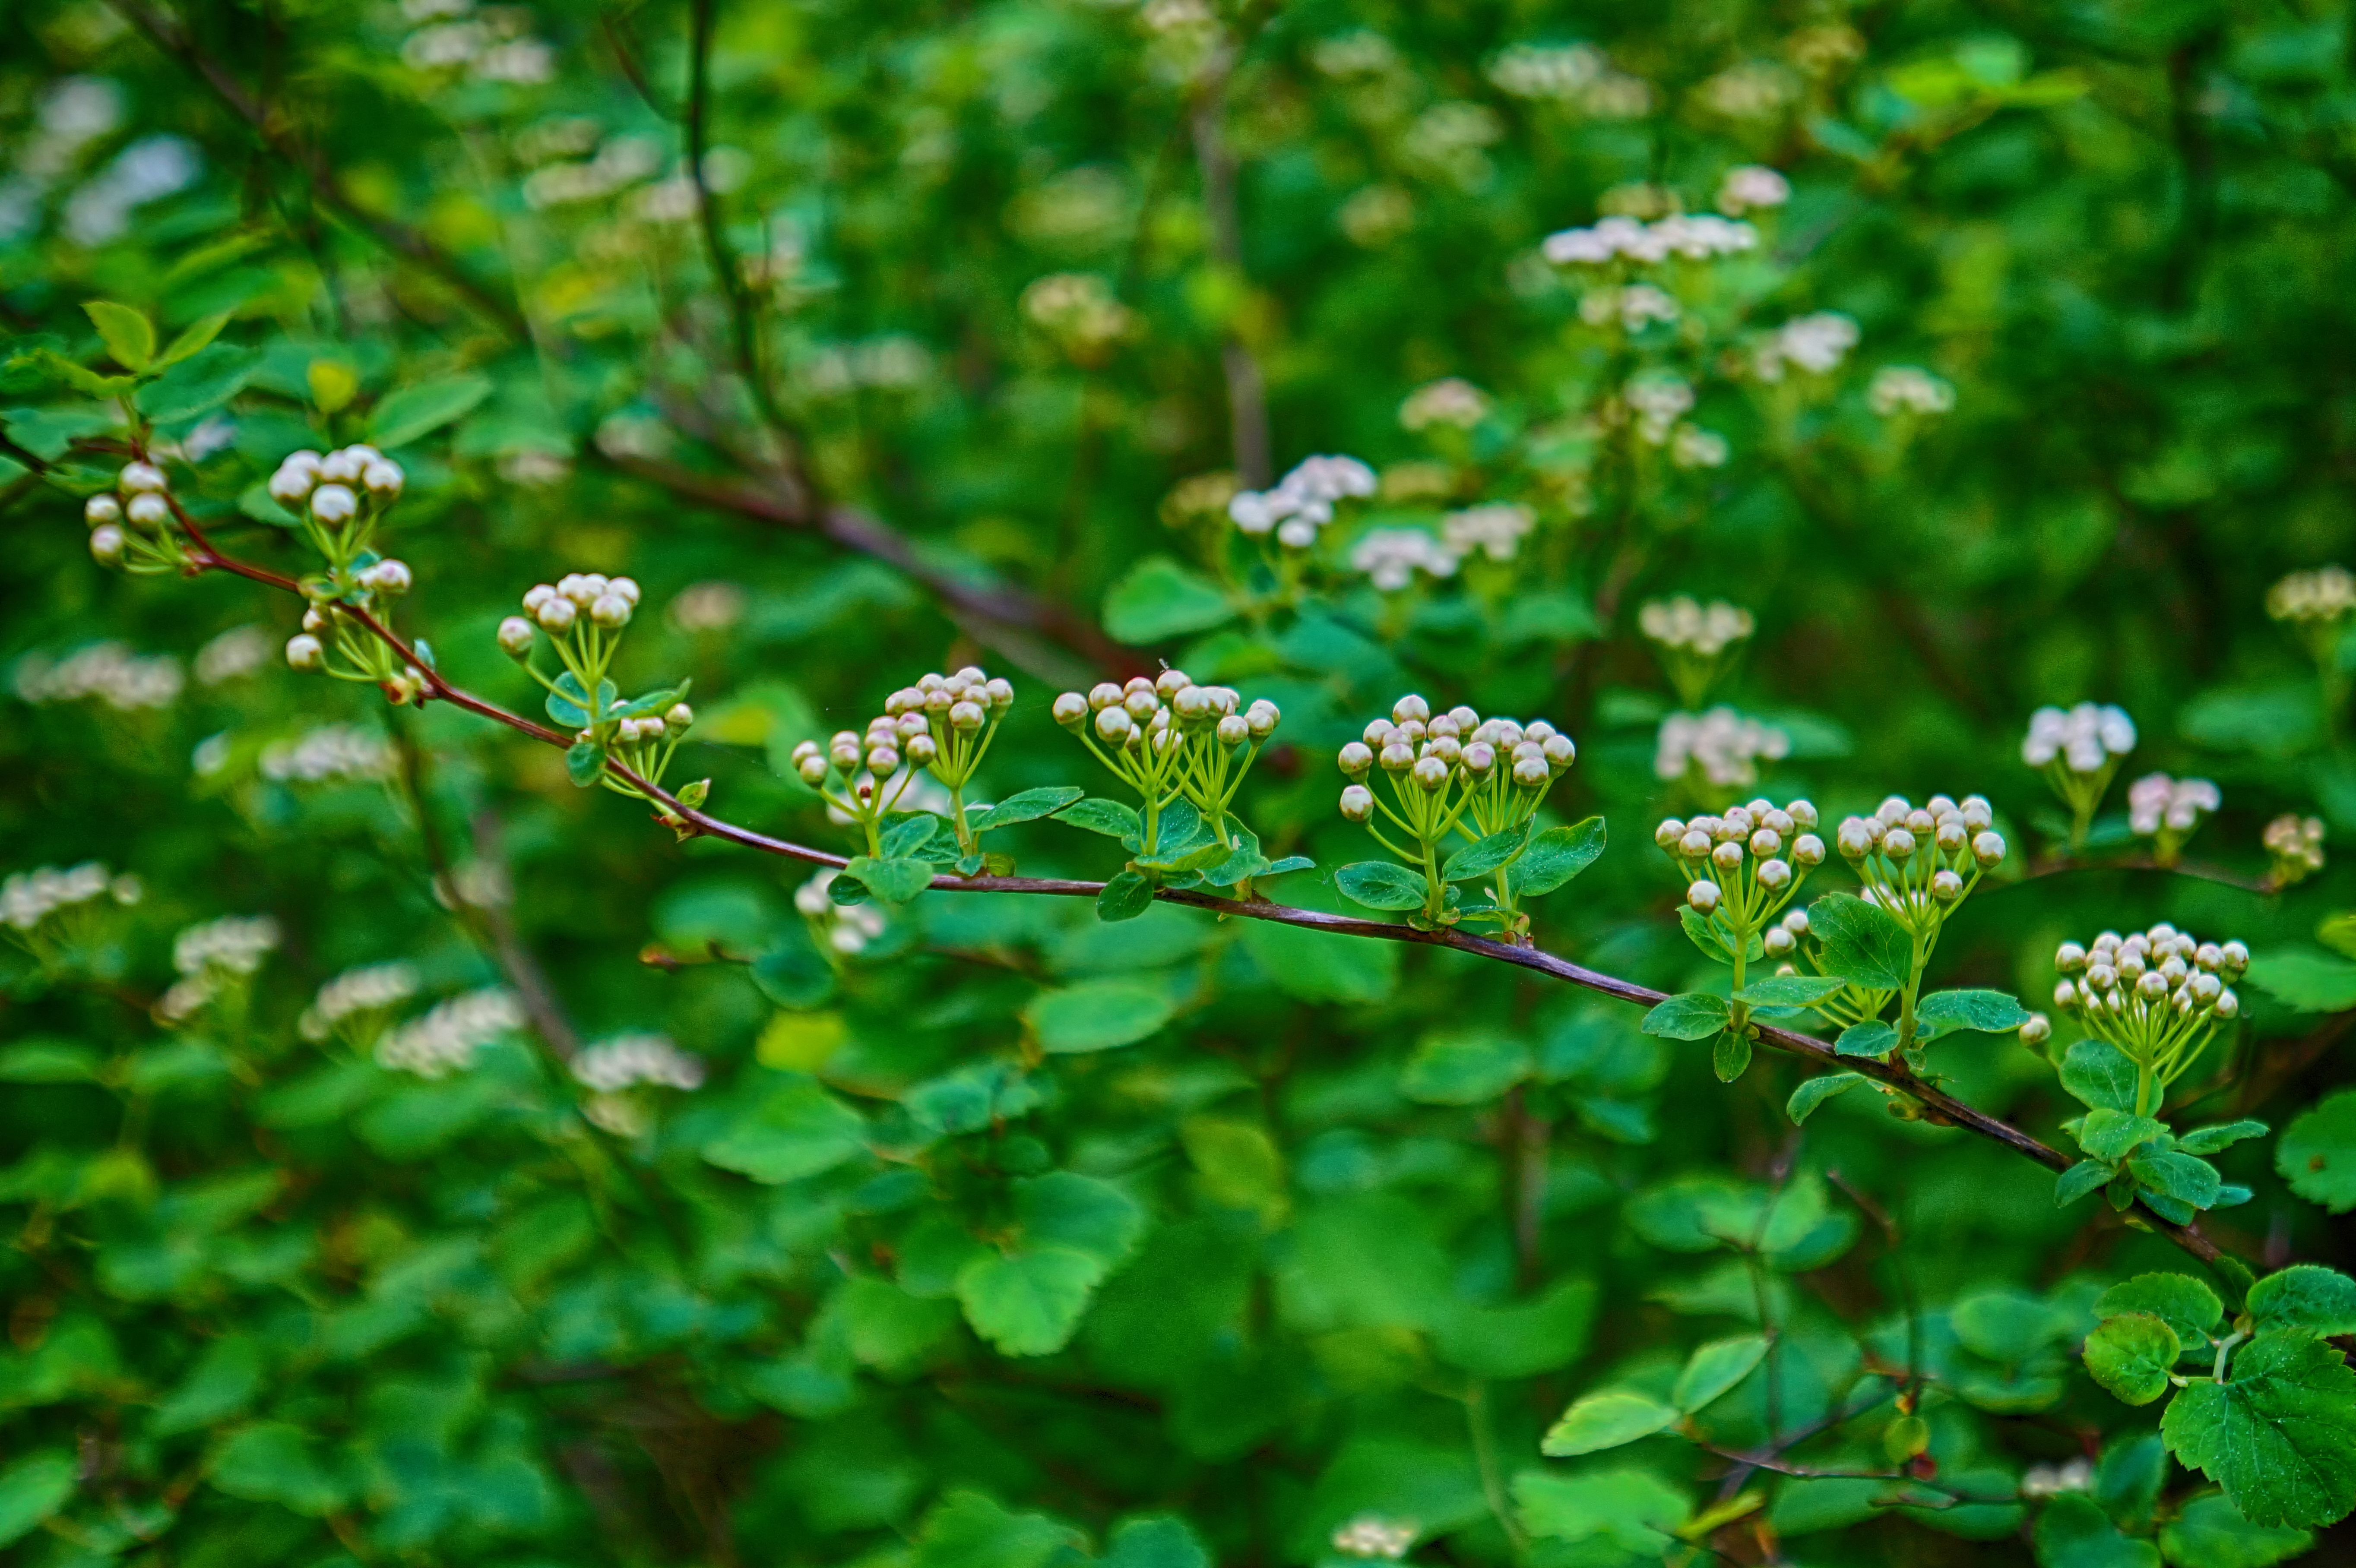
tree, nature, forest, branch, blossom, plant, leaf, flower, green, herb, produce, botany, flora, wildflower, vegetation, shrub, buds, finland, helsinki, woodland, habitat, macro photography, flowering plant, natural environment, woody plant, land plant, apiales